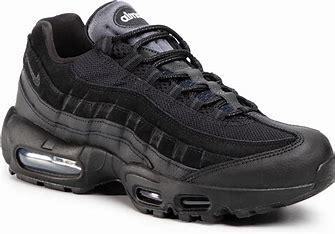
Brand: Nike
Model: Air Max 95 Essential